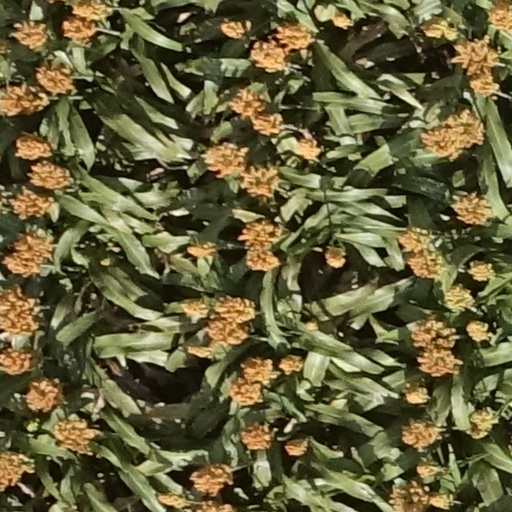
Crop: sorghum